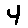
Label: 4